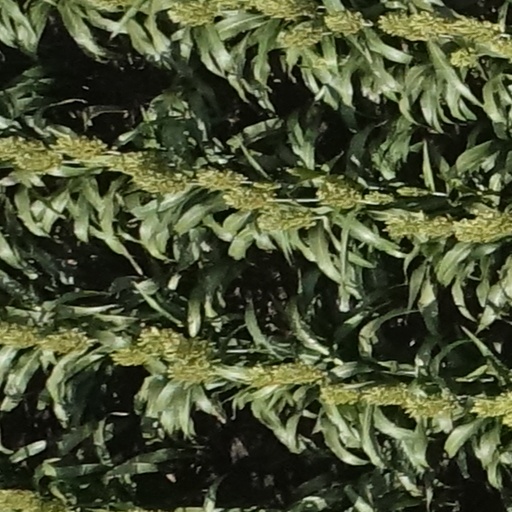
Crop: sorghum